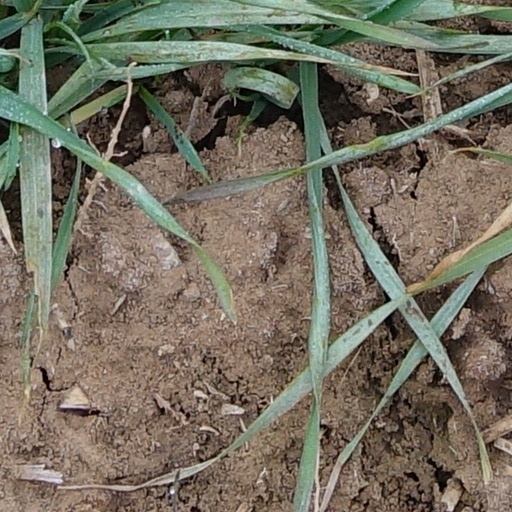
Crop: wheat